Sky position (RA, Dec in degrees): 181.37, 26.409
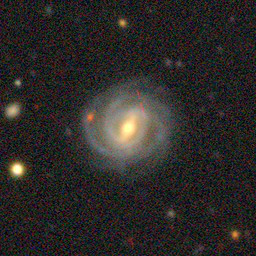
Galaxy morphology: Barred Spiral Galaxies